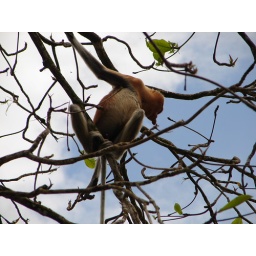
wild proboscis monkey in tree